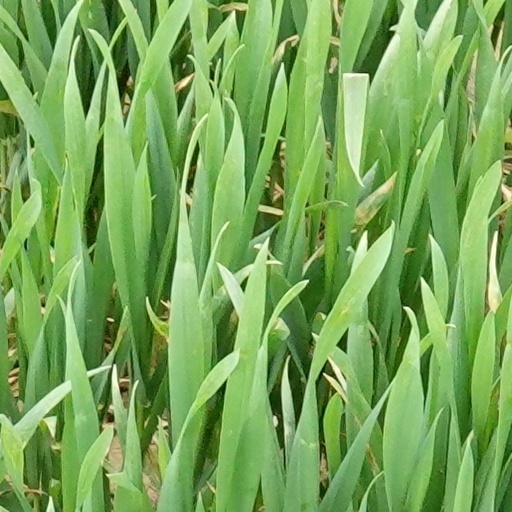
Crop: wheat